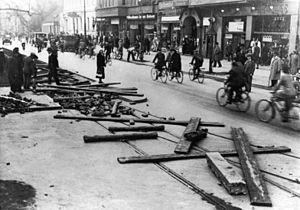
1932 est une année bissextile commençant un vendredi.